Pierre Arnoul

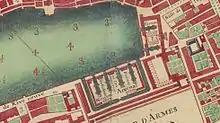
Plan of the galley arsenal in 1700 (detail of the plan of the port of Marseille). BNF.

Pierre Arnoul served as the naval intendant in Toulon from 1674 to 1679, where he played a crucial role in overseeing various aspects of naval operations in the arsenal. This included managing shipbuilding, recruiting sailors, and handling armaments. His authority also extended to the management of the port, city, and the coastal region. He worked closely with the provincial intendant, with clearly defined responsibilities for each. Regular correspondence with the Secretary of State for the Navy was essential, as Arnoul received orders and reported back on his activities. However, Seignelay criticized Arnoul for not providing detailed written descriptions of his projects, specifically requesting drawings with precise scales and dimensions for ship construction, including decorative elements.